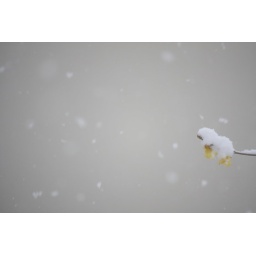
this yellow flower (robai) is a sign of spring still unseen. blooms in the coldest time of the year.